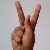
The image shows a hand gesture representing the letter 'K' in Indian Sign Language.